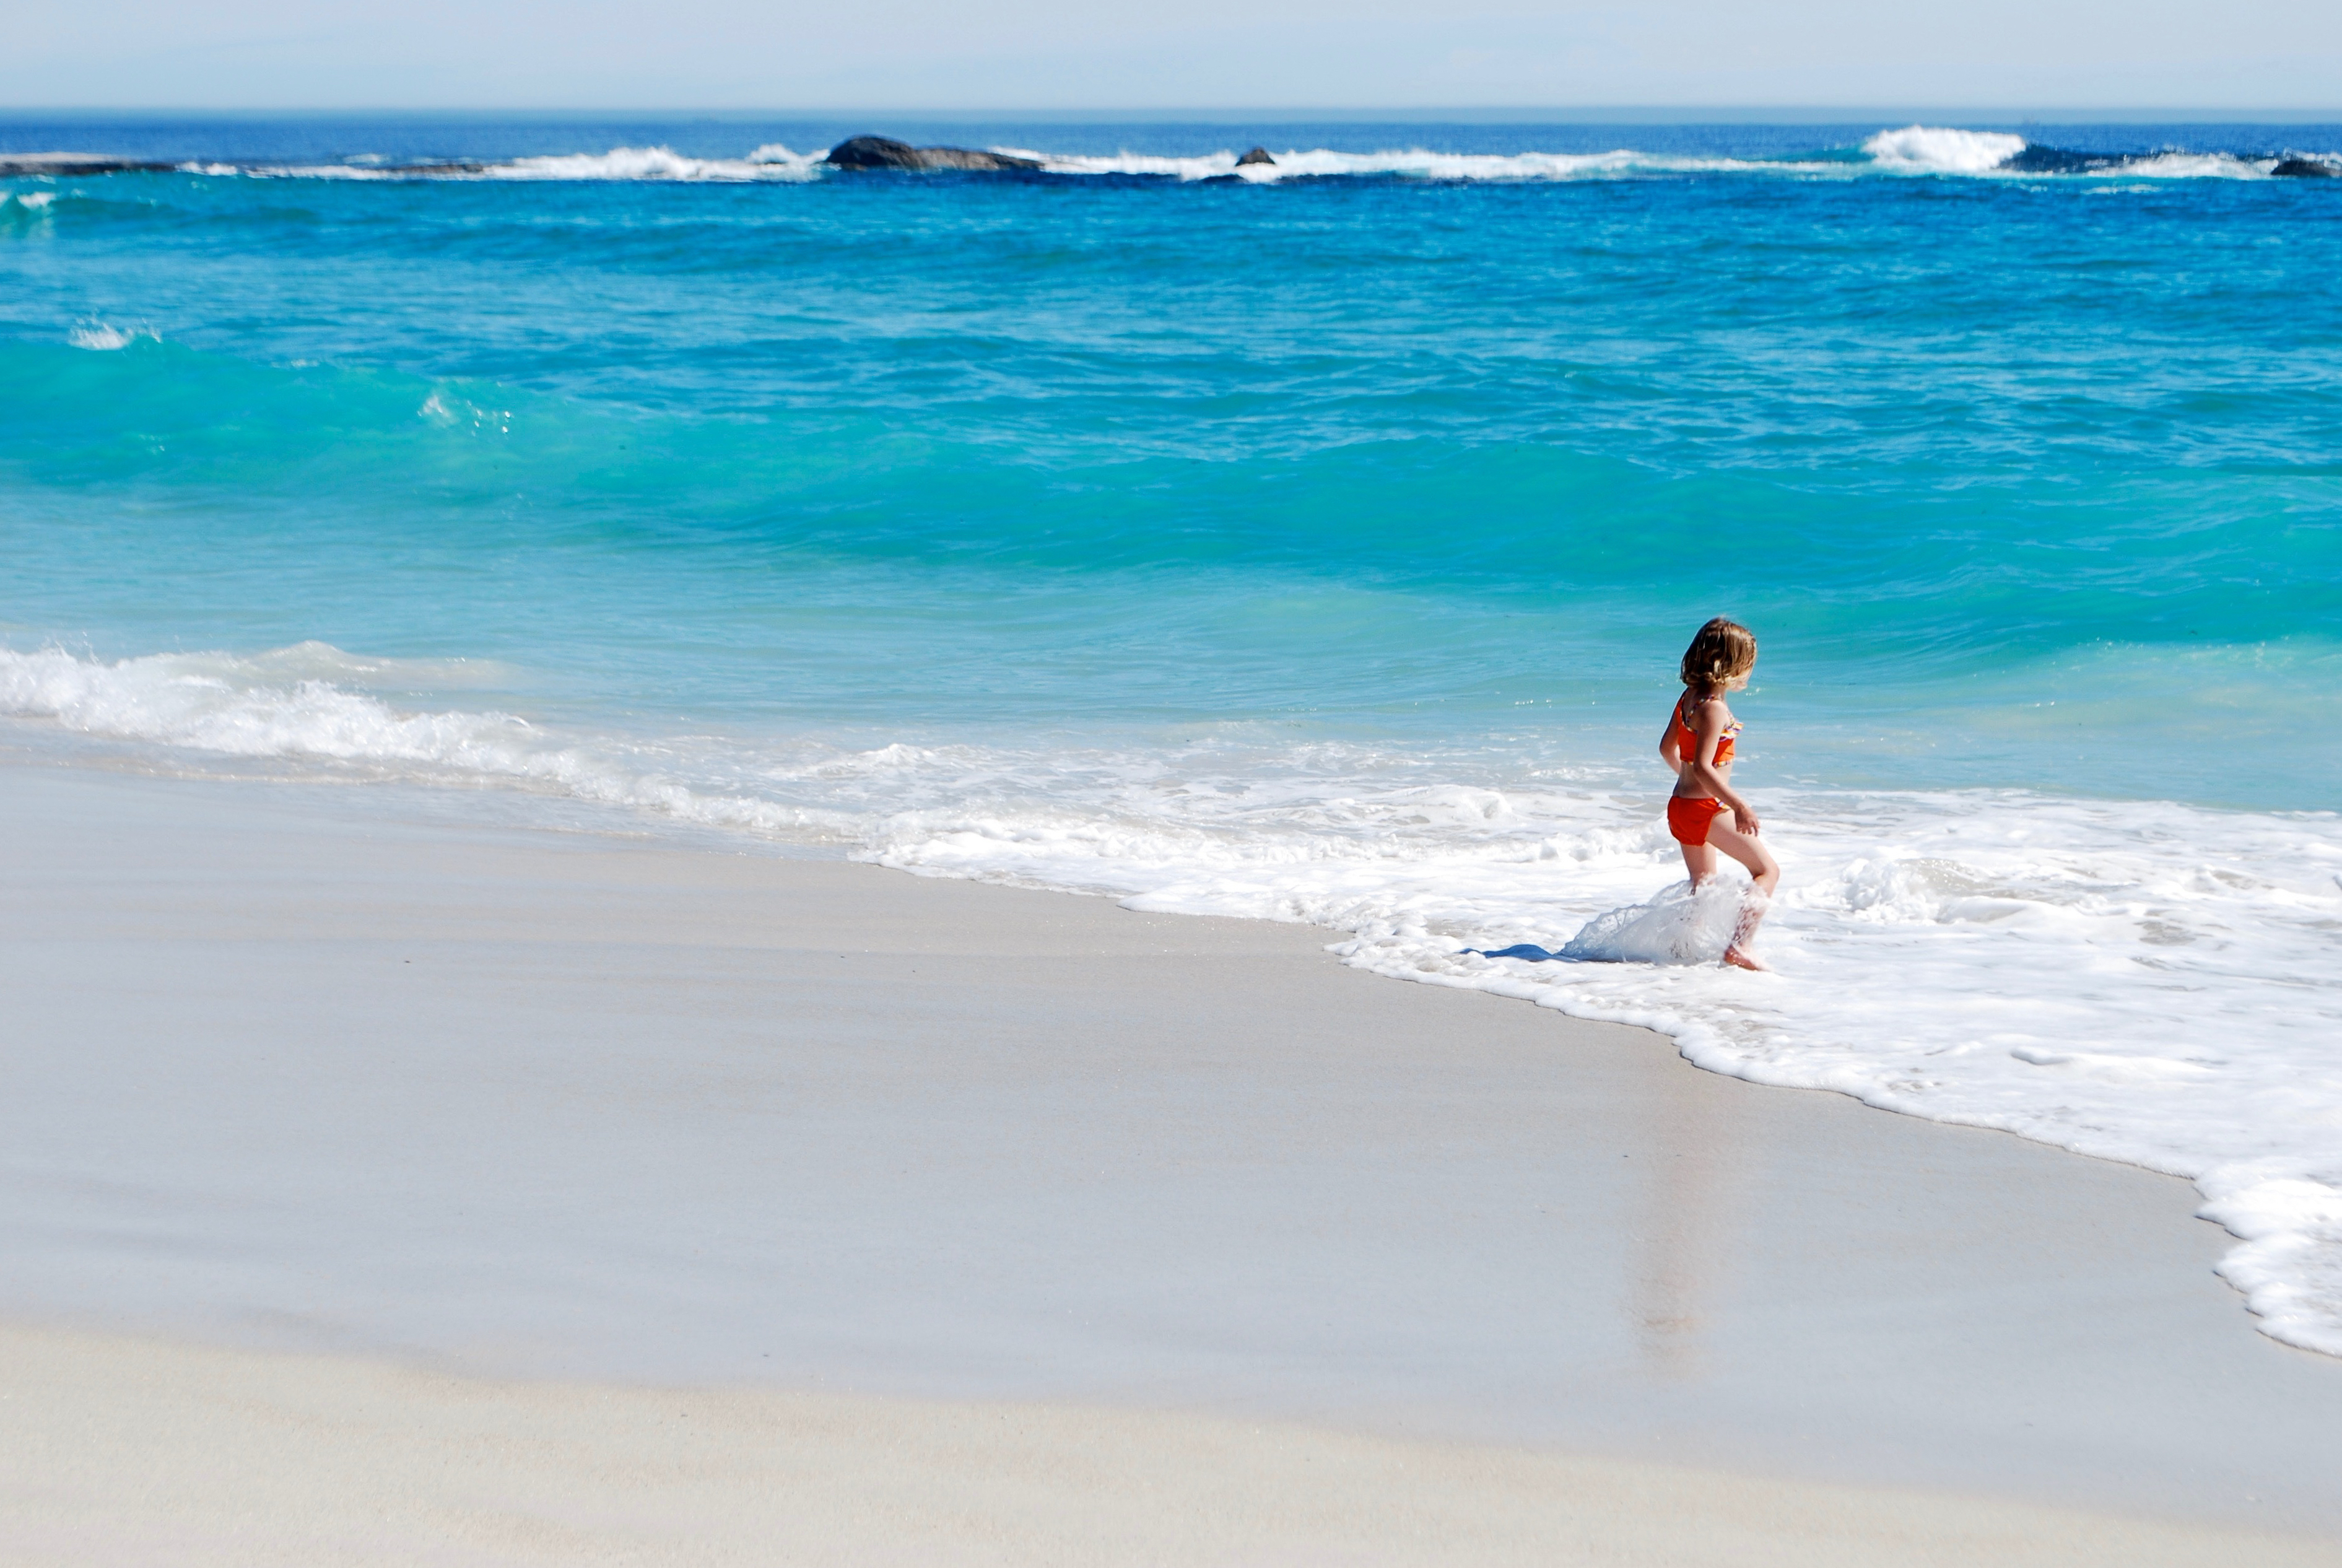
beach, sea, coast, sand, ocean, shore, wave, kid, vacation, surfing, child, body of water, waves, cape, wind wave, surfing equipment and supplies, holdiay